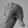
ASL letter: Q